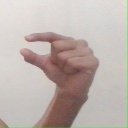
अक्षर: ग